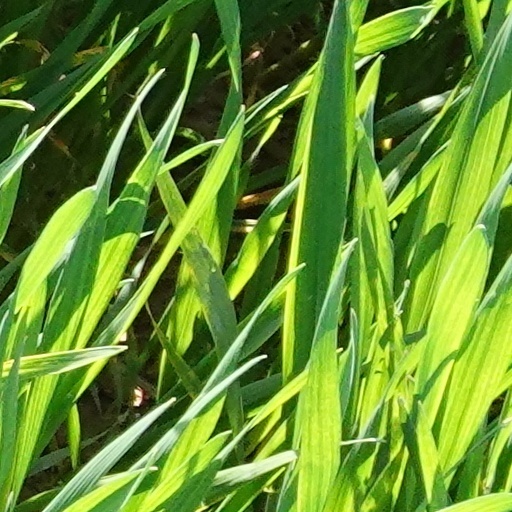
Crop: wheat